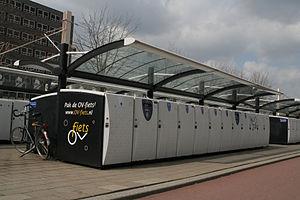
OV-fiets est un réseau néerlandais de vélos en libre service qui propose des vélos à des centaines d'emplacements dans les stations de chemins de fer néerlandais, de trams et de métro.